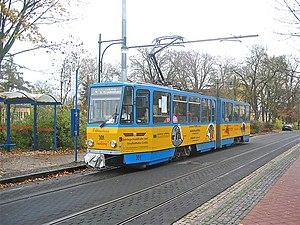
Le tramway de Gotha est le réseau de tramways implanté dans la ville de Gotha, en Allemagne. Créé en 1894 et électrifié dès le début, le réseau compte aujourd'hui cinq lignes, et est exploité par Thüringerwaldbahn und Straßenbahn Gotha GmbH. Le Chemin de Fer de la forêt de Thuringe est également intégré dans le réseau urbain.